Solothurn Film Festival

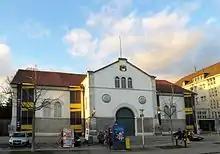
Solothurner Filmtage 2011

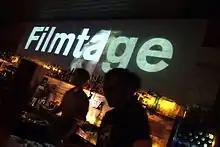
Party at Solheure Festival Club

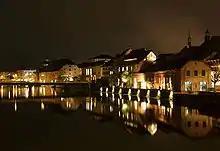
Typical lighting of Landhaus and Uferbau during the festival

The Solothurn Film Festival ranks among the oldest film festivals in Switzerland and is the most important festival for Swiss film productions. In 1966 the Solothurn Film Guild organized a conference called "Swiss film today". The aim was to generate new ideas and inspiration for young, independent Swiss filmmakers. From this evolved the association called "Schweizerische Gesellschaft Solothurner Filmtage" (SGSF), which is responsible for organizing the festival.